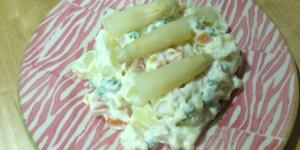
ensaladilla de esparragos y pavo